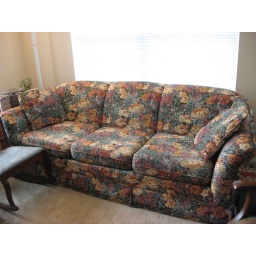
We bought this sofa and chair in the early 90's. Time to move on.